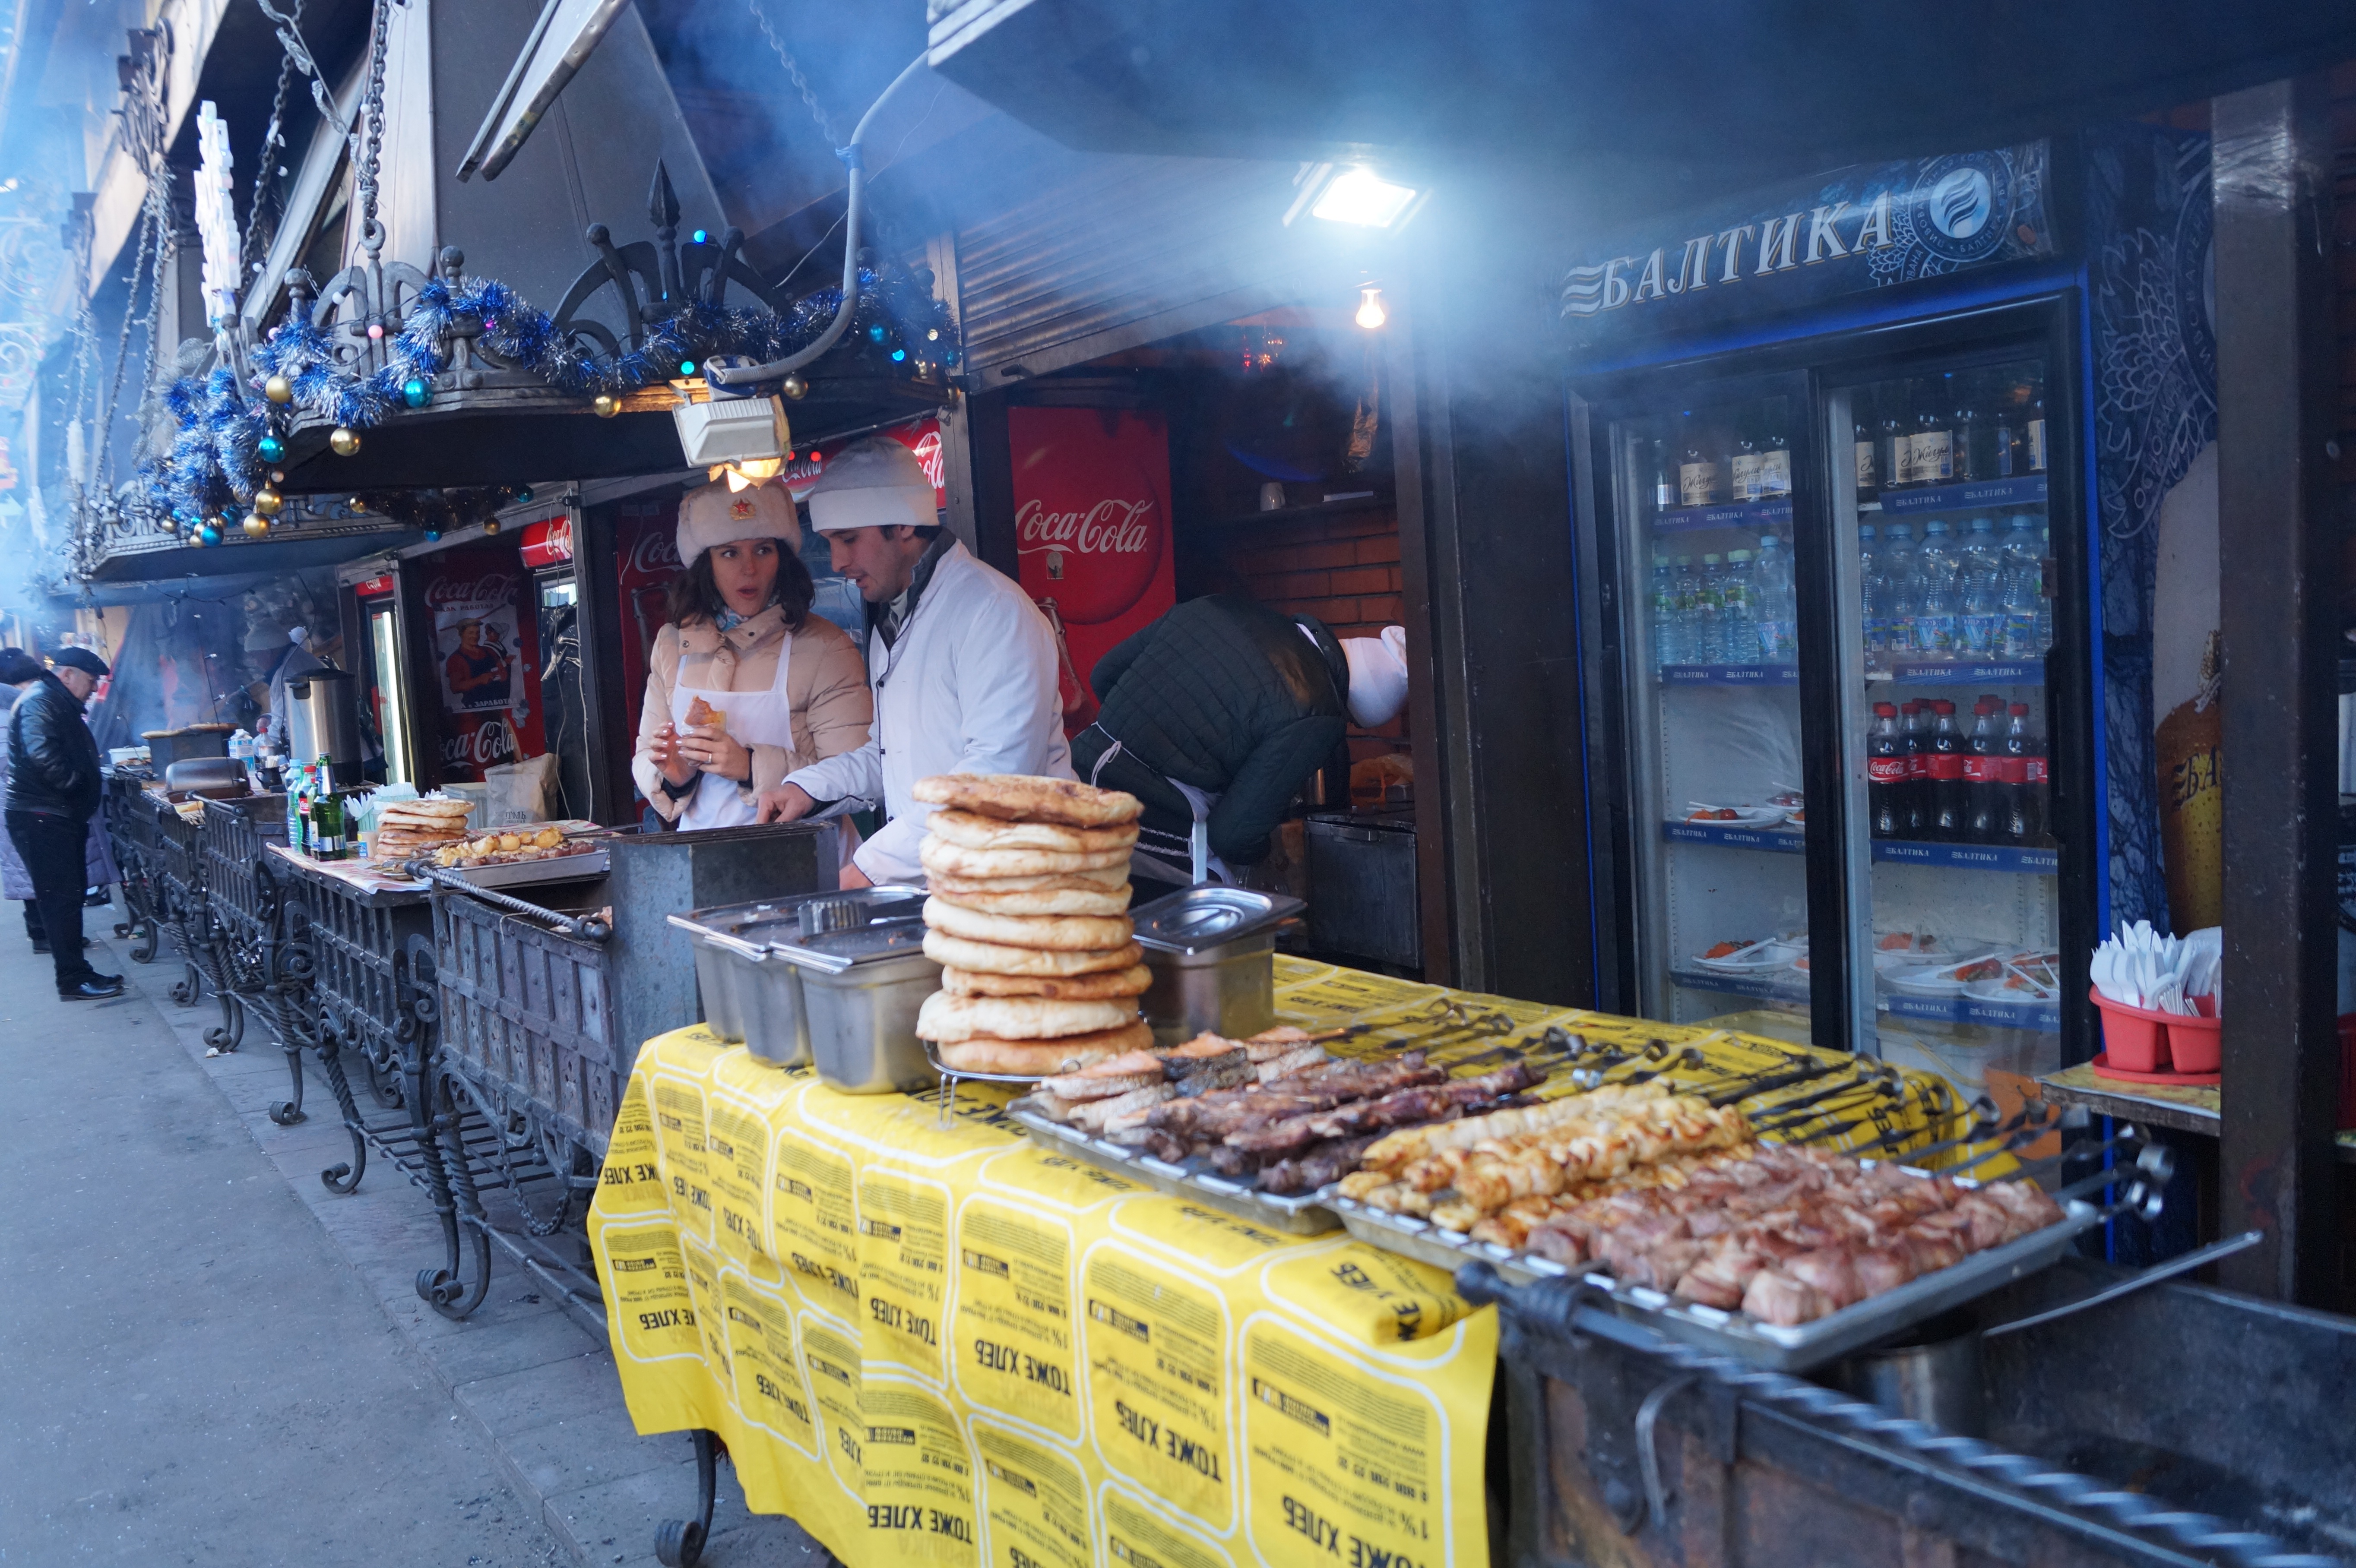
city, food, vendor, bazaar, market, marketplace, public space, stall, street food, moscow, russia, grocery store, sense, human settlement, ijma ski ilrop